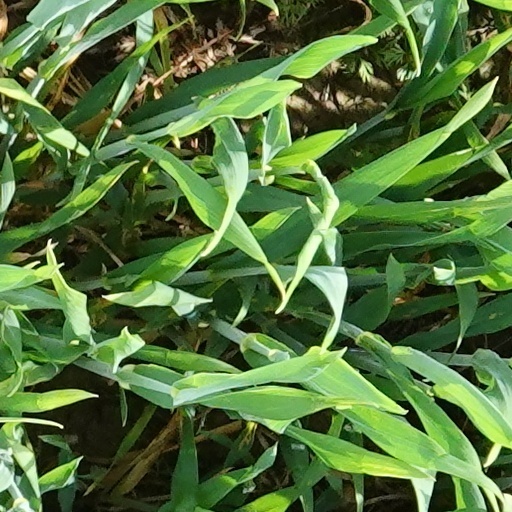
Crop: wheat